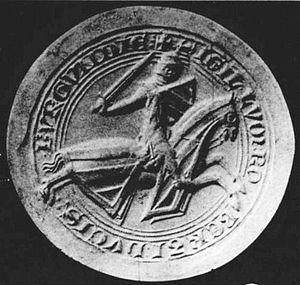
Sceaux de JRobert II de Bourgogne